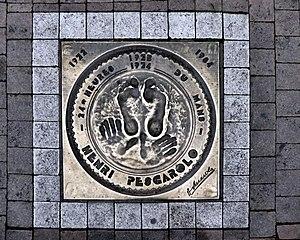
Ville du Mans. Empreintes des vainqueurs des 24 heures du Mans. Plaque de Henri Pescarolo
Henri-Jacques William Pescarolo, né le 25 septembre 1942 à Paris, est un pilote automobile français, devenu patron d'écurie et chef d'entreprise en montant sa propre écurie, Pescarolo Sport, début 2000. Pilote complet, il est surtout connu pour son record de participation aux 24 Heures du Mans, et ses quatre succès sur le célèbre circuit de la Sarthe.